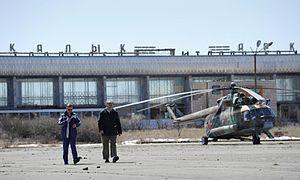
L’aéroport d'Arkalyk est un aéroport desservant la ville d'Arkalyk au Kazakhstan.
Arlakyk est une ville de l'oblys de Kostanaï, au nord du Kazakhstan. Elle a été le chef-lieu de l'oblys de Torgay, avant la suppression de celui-ci en 1997. Elle est actuellement le centre administratif de la région de Torgay.